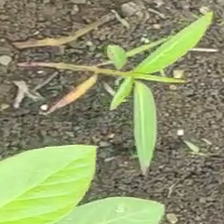
Weed species: Moti_dudhi(Euphorbia_geneculata_L)